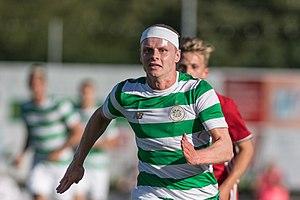
Gary Mackay-Steven est un footballeur écossais né le 31 août 1990 à Thurso. Il évolue au poste milieu de terrain à New York City.